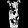
Label: Dress